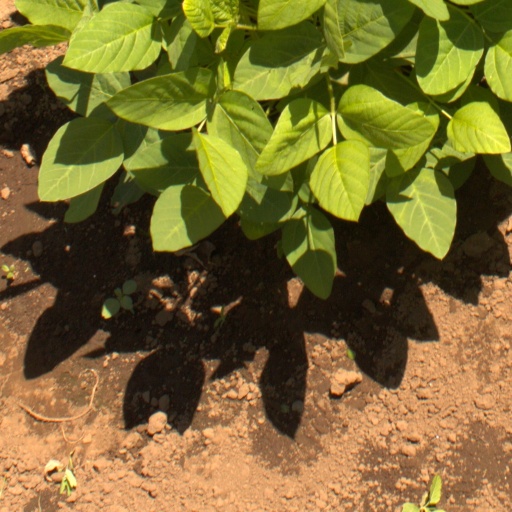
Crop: soybean